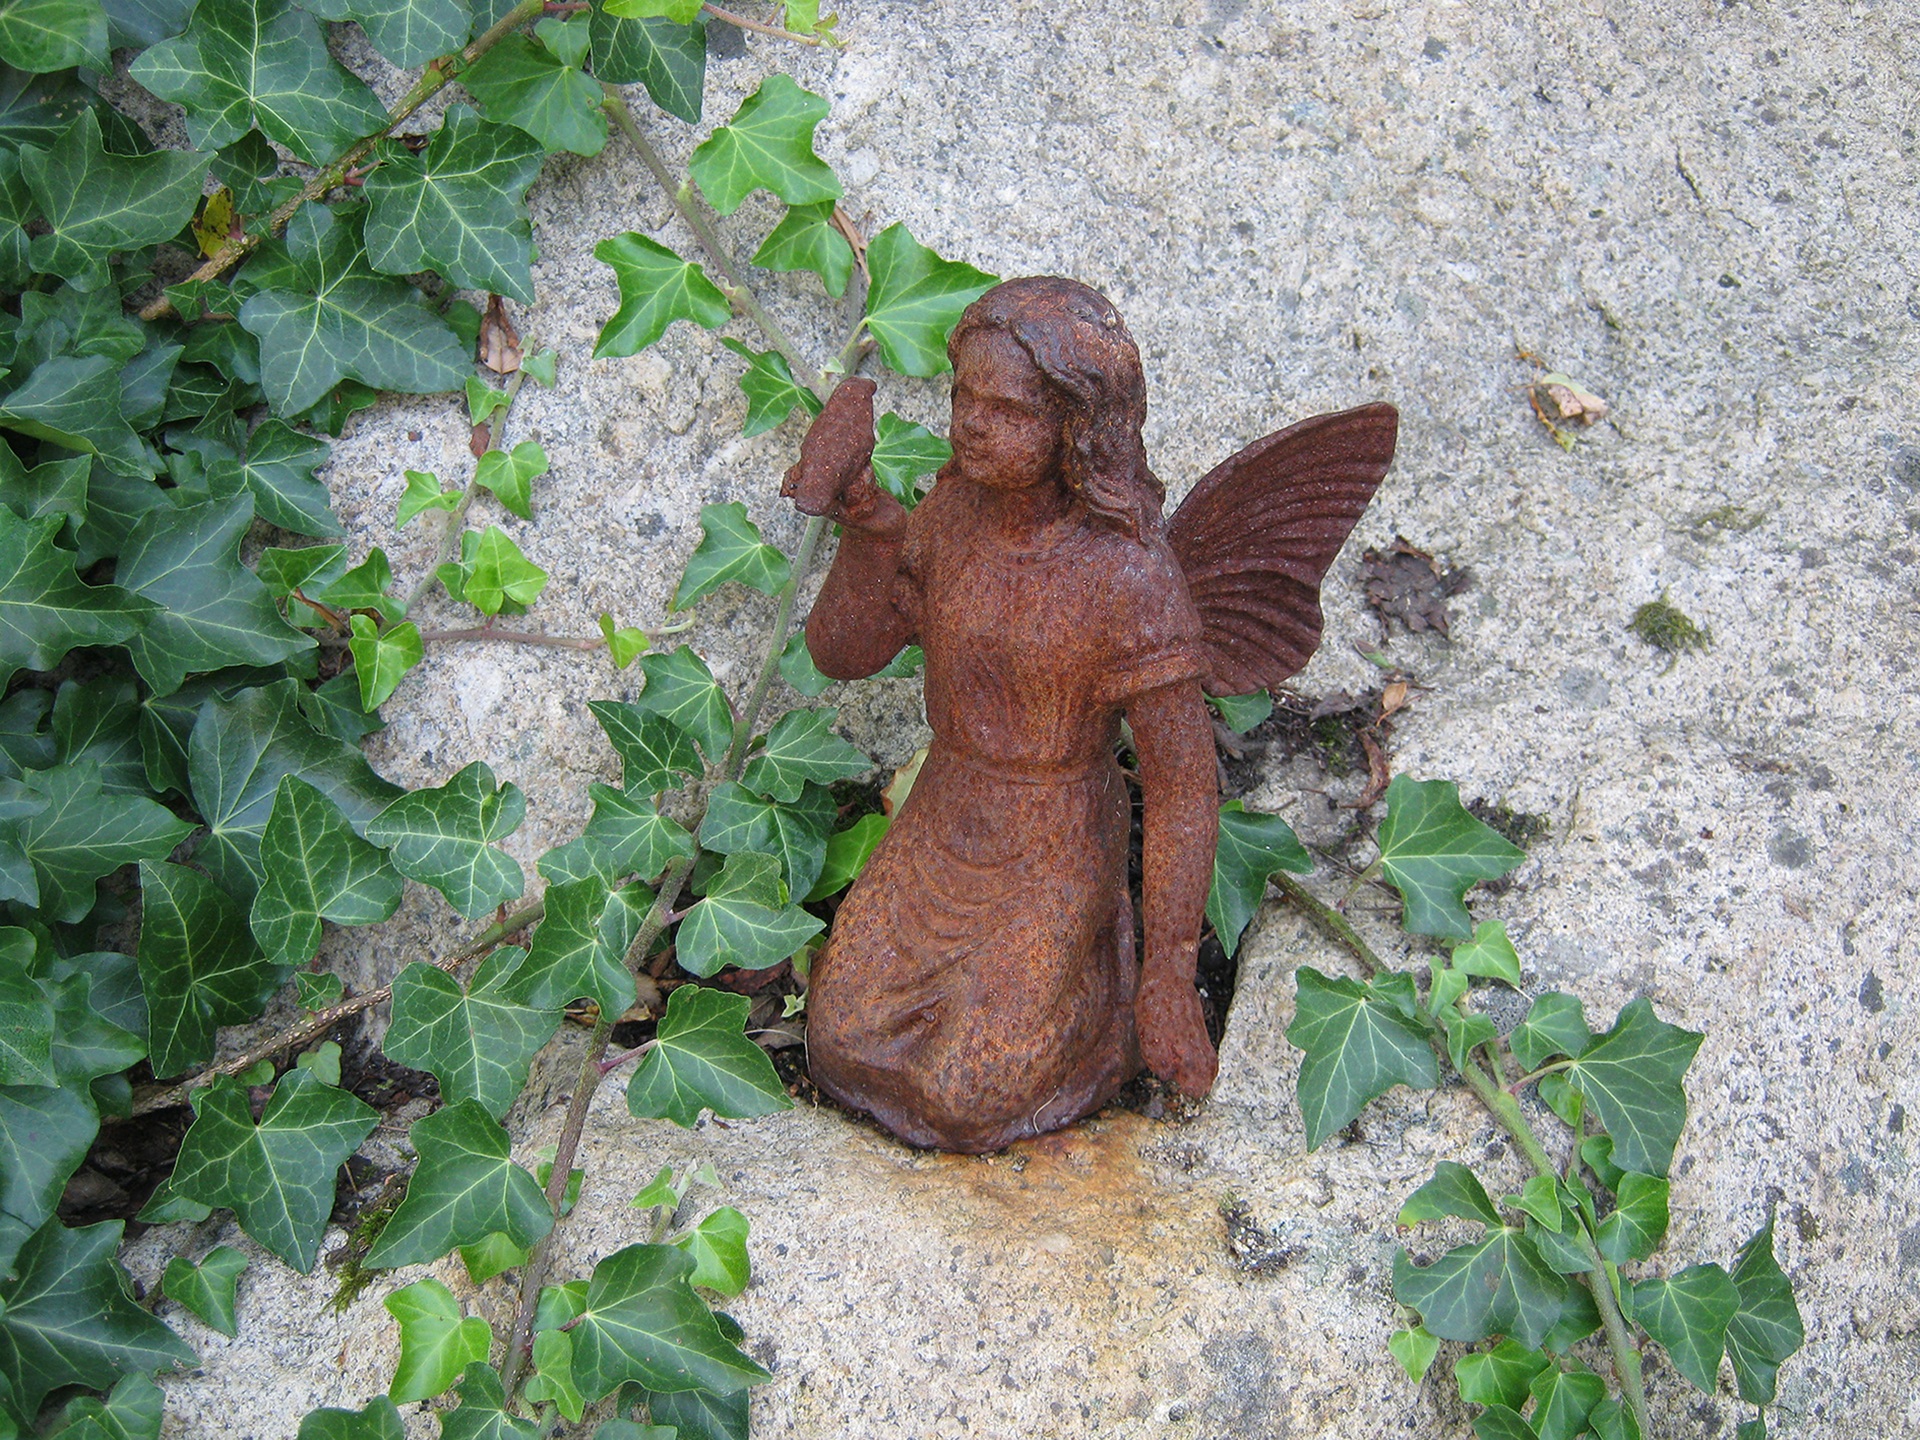
flower, monument, statue, decoration, jungle, fig, sculpture, angel, iron, carving, stainless